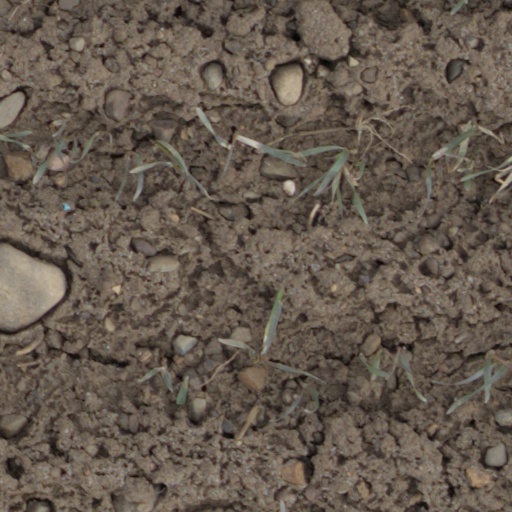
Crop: wheat